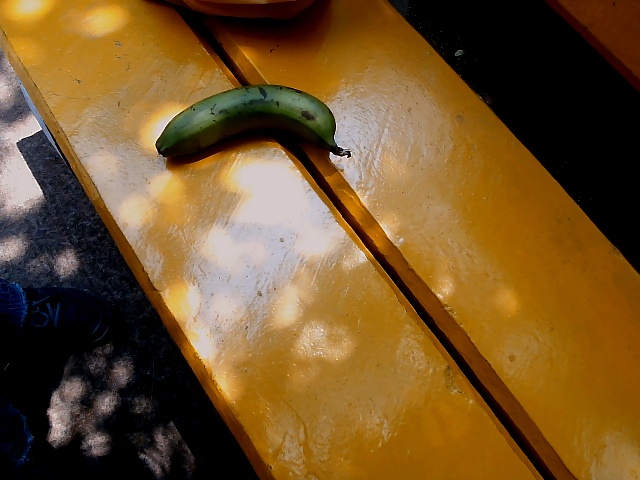
Label: Raw_Banana